List of numbered streets in Manhattan

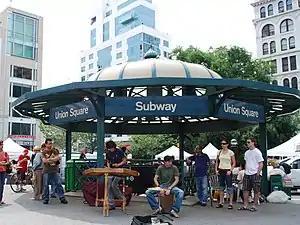
14th Street–Union Square station

11th Street is in two parts. It is interrupted by the block containing Grace Church between Broadway and Fourth Avenue. East 11th Street runs from Fourth Avenue to Avenue C and runs past Webster Hall. West 11th Street runs from Broadway to West Street. 11th Street and Sixth Avenue was the location of the Old Grapevine tavern from the 1700s to its demolition in the early 20th century.